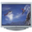
Label: television